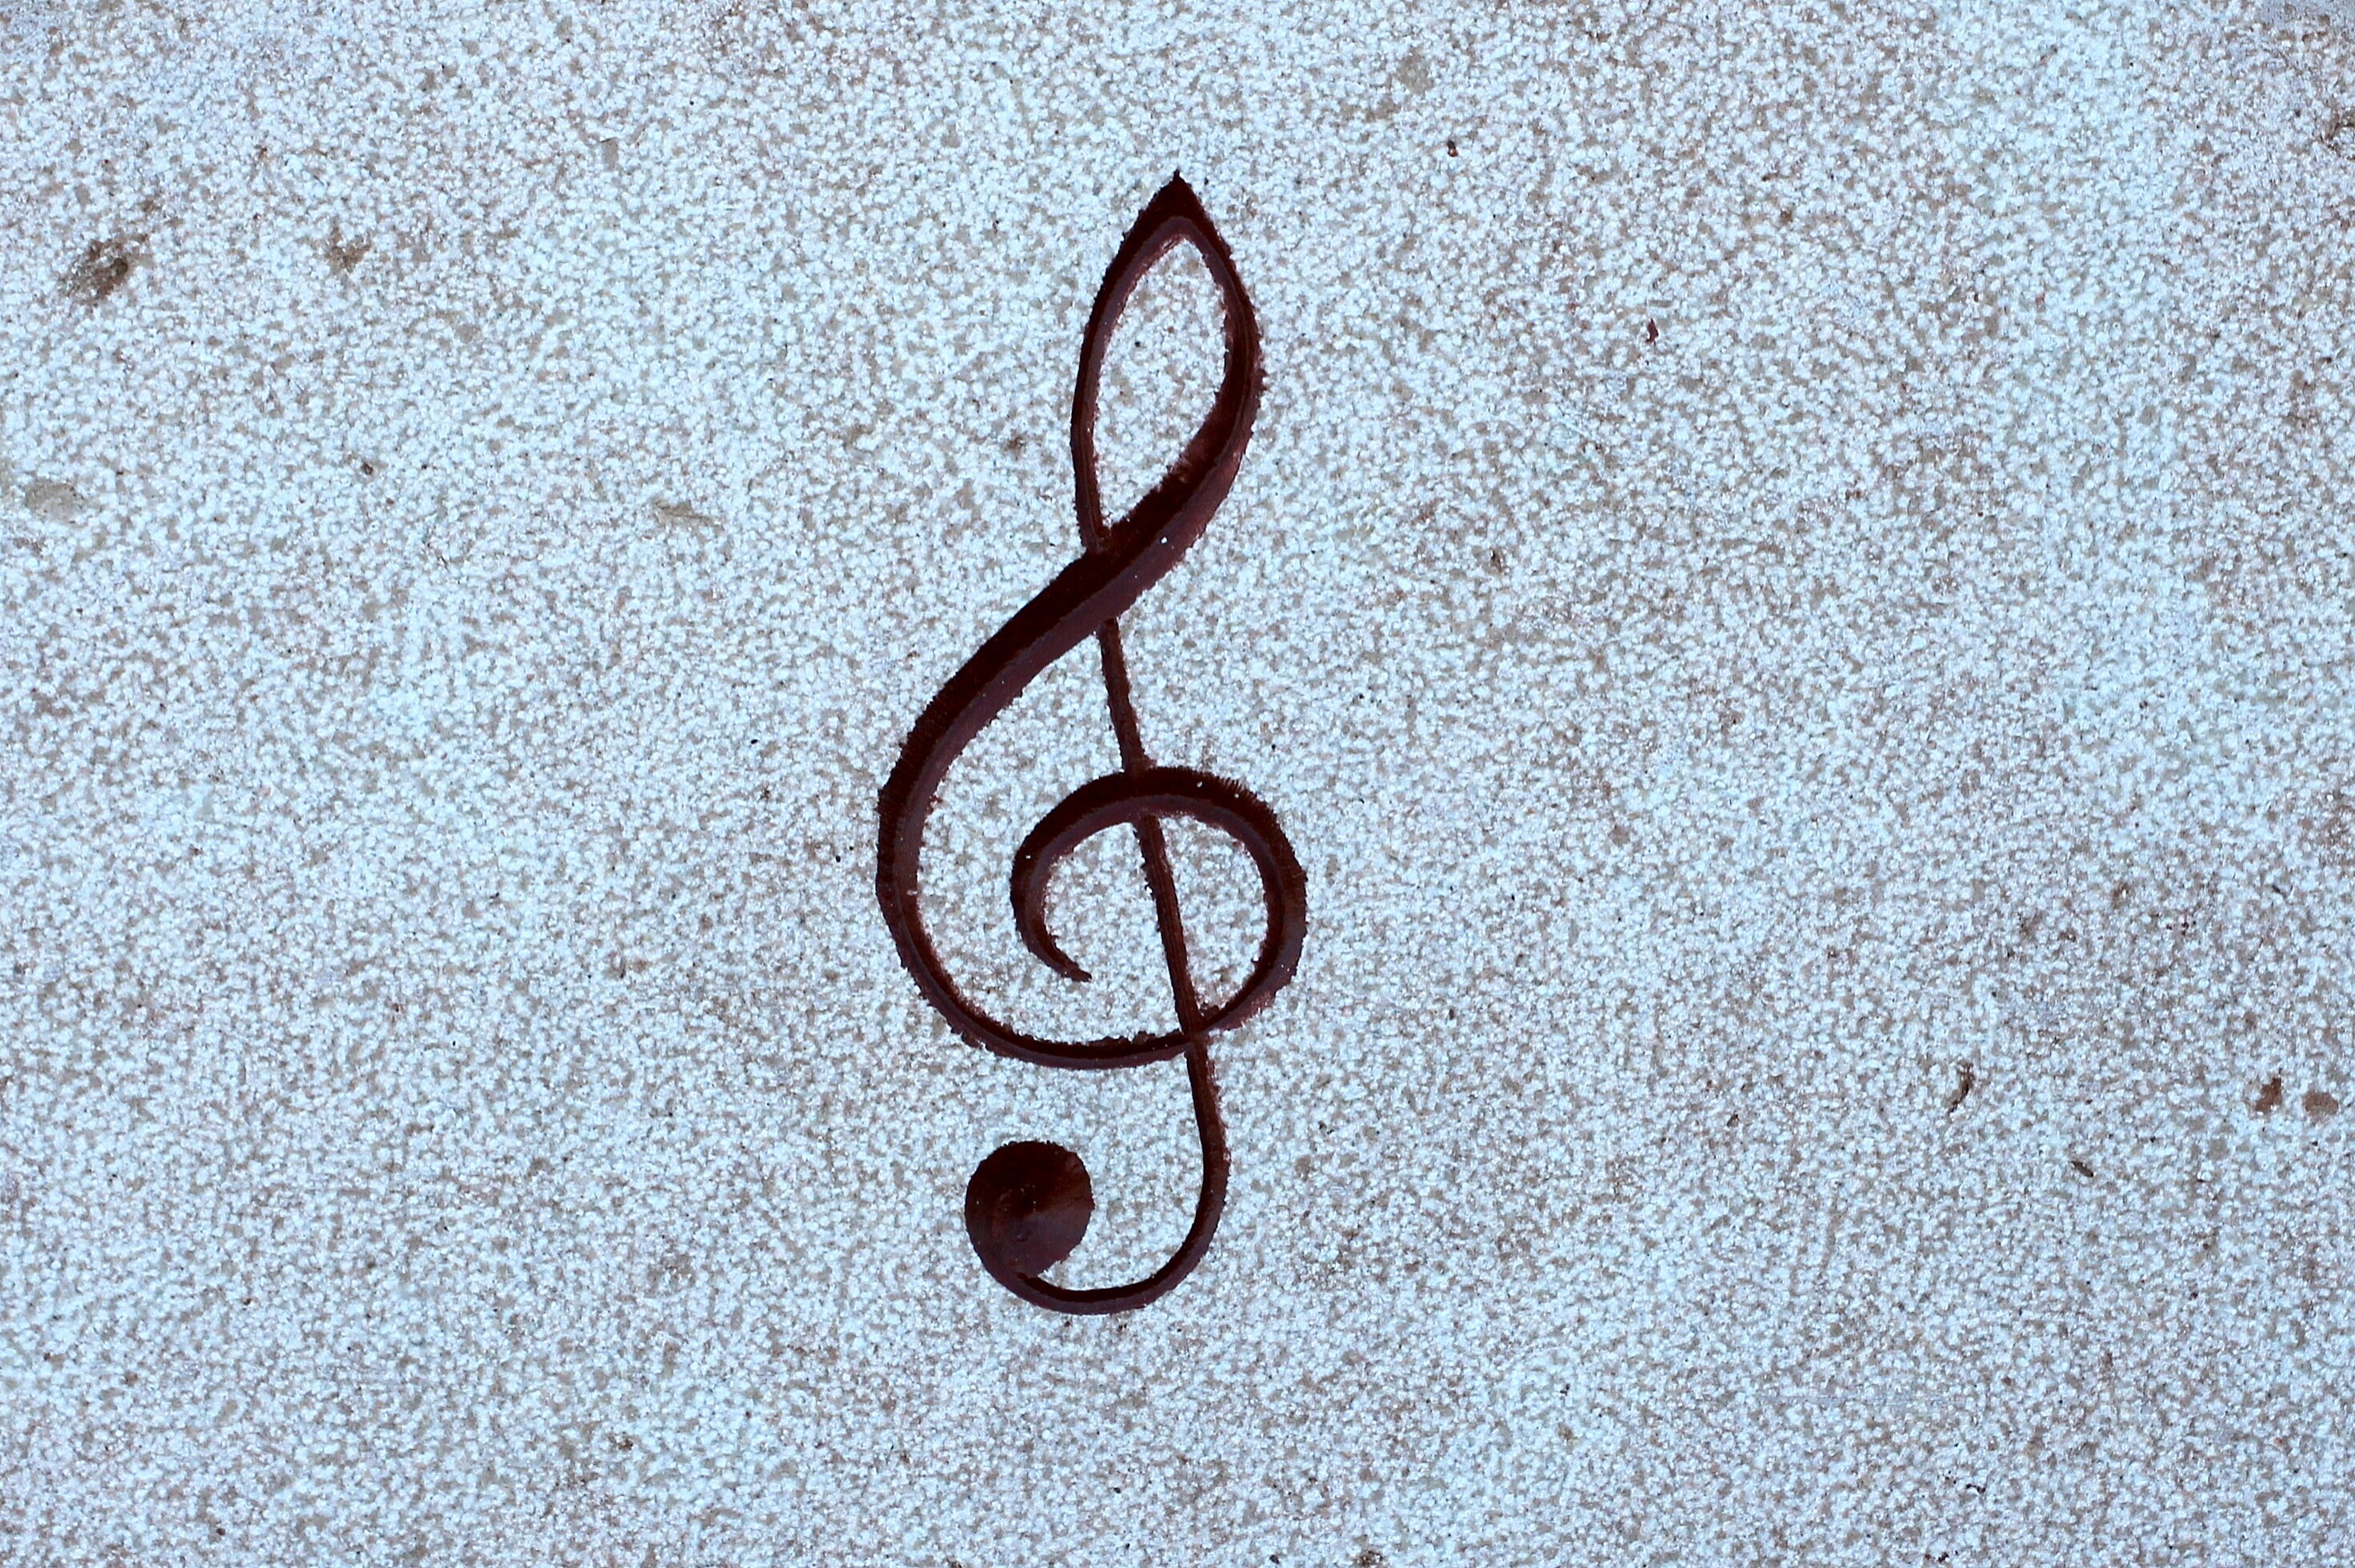
music, number, stone, line, circle, note, font, organ, calligraphy, relief, shape, clef, treble clef